Sergei Krylov (violinist)

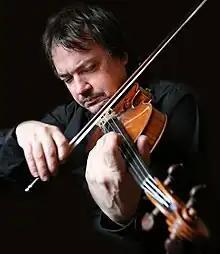
Sergei Krylov

Sergei Alexandrovich Krylov (Russian: Сергей Александрович Крылов; born 1970) is a Russian and Italian violinist and conductor.